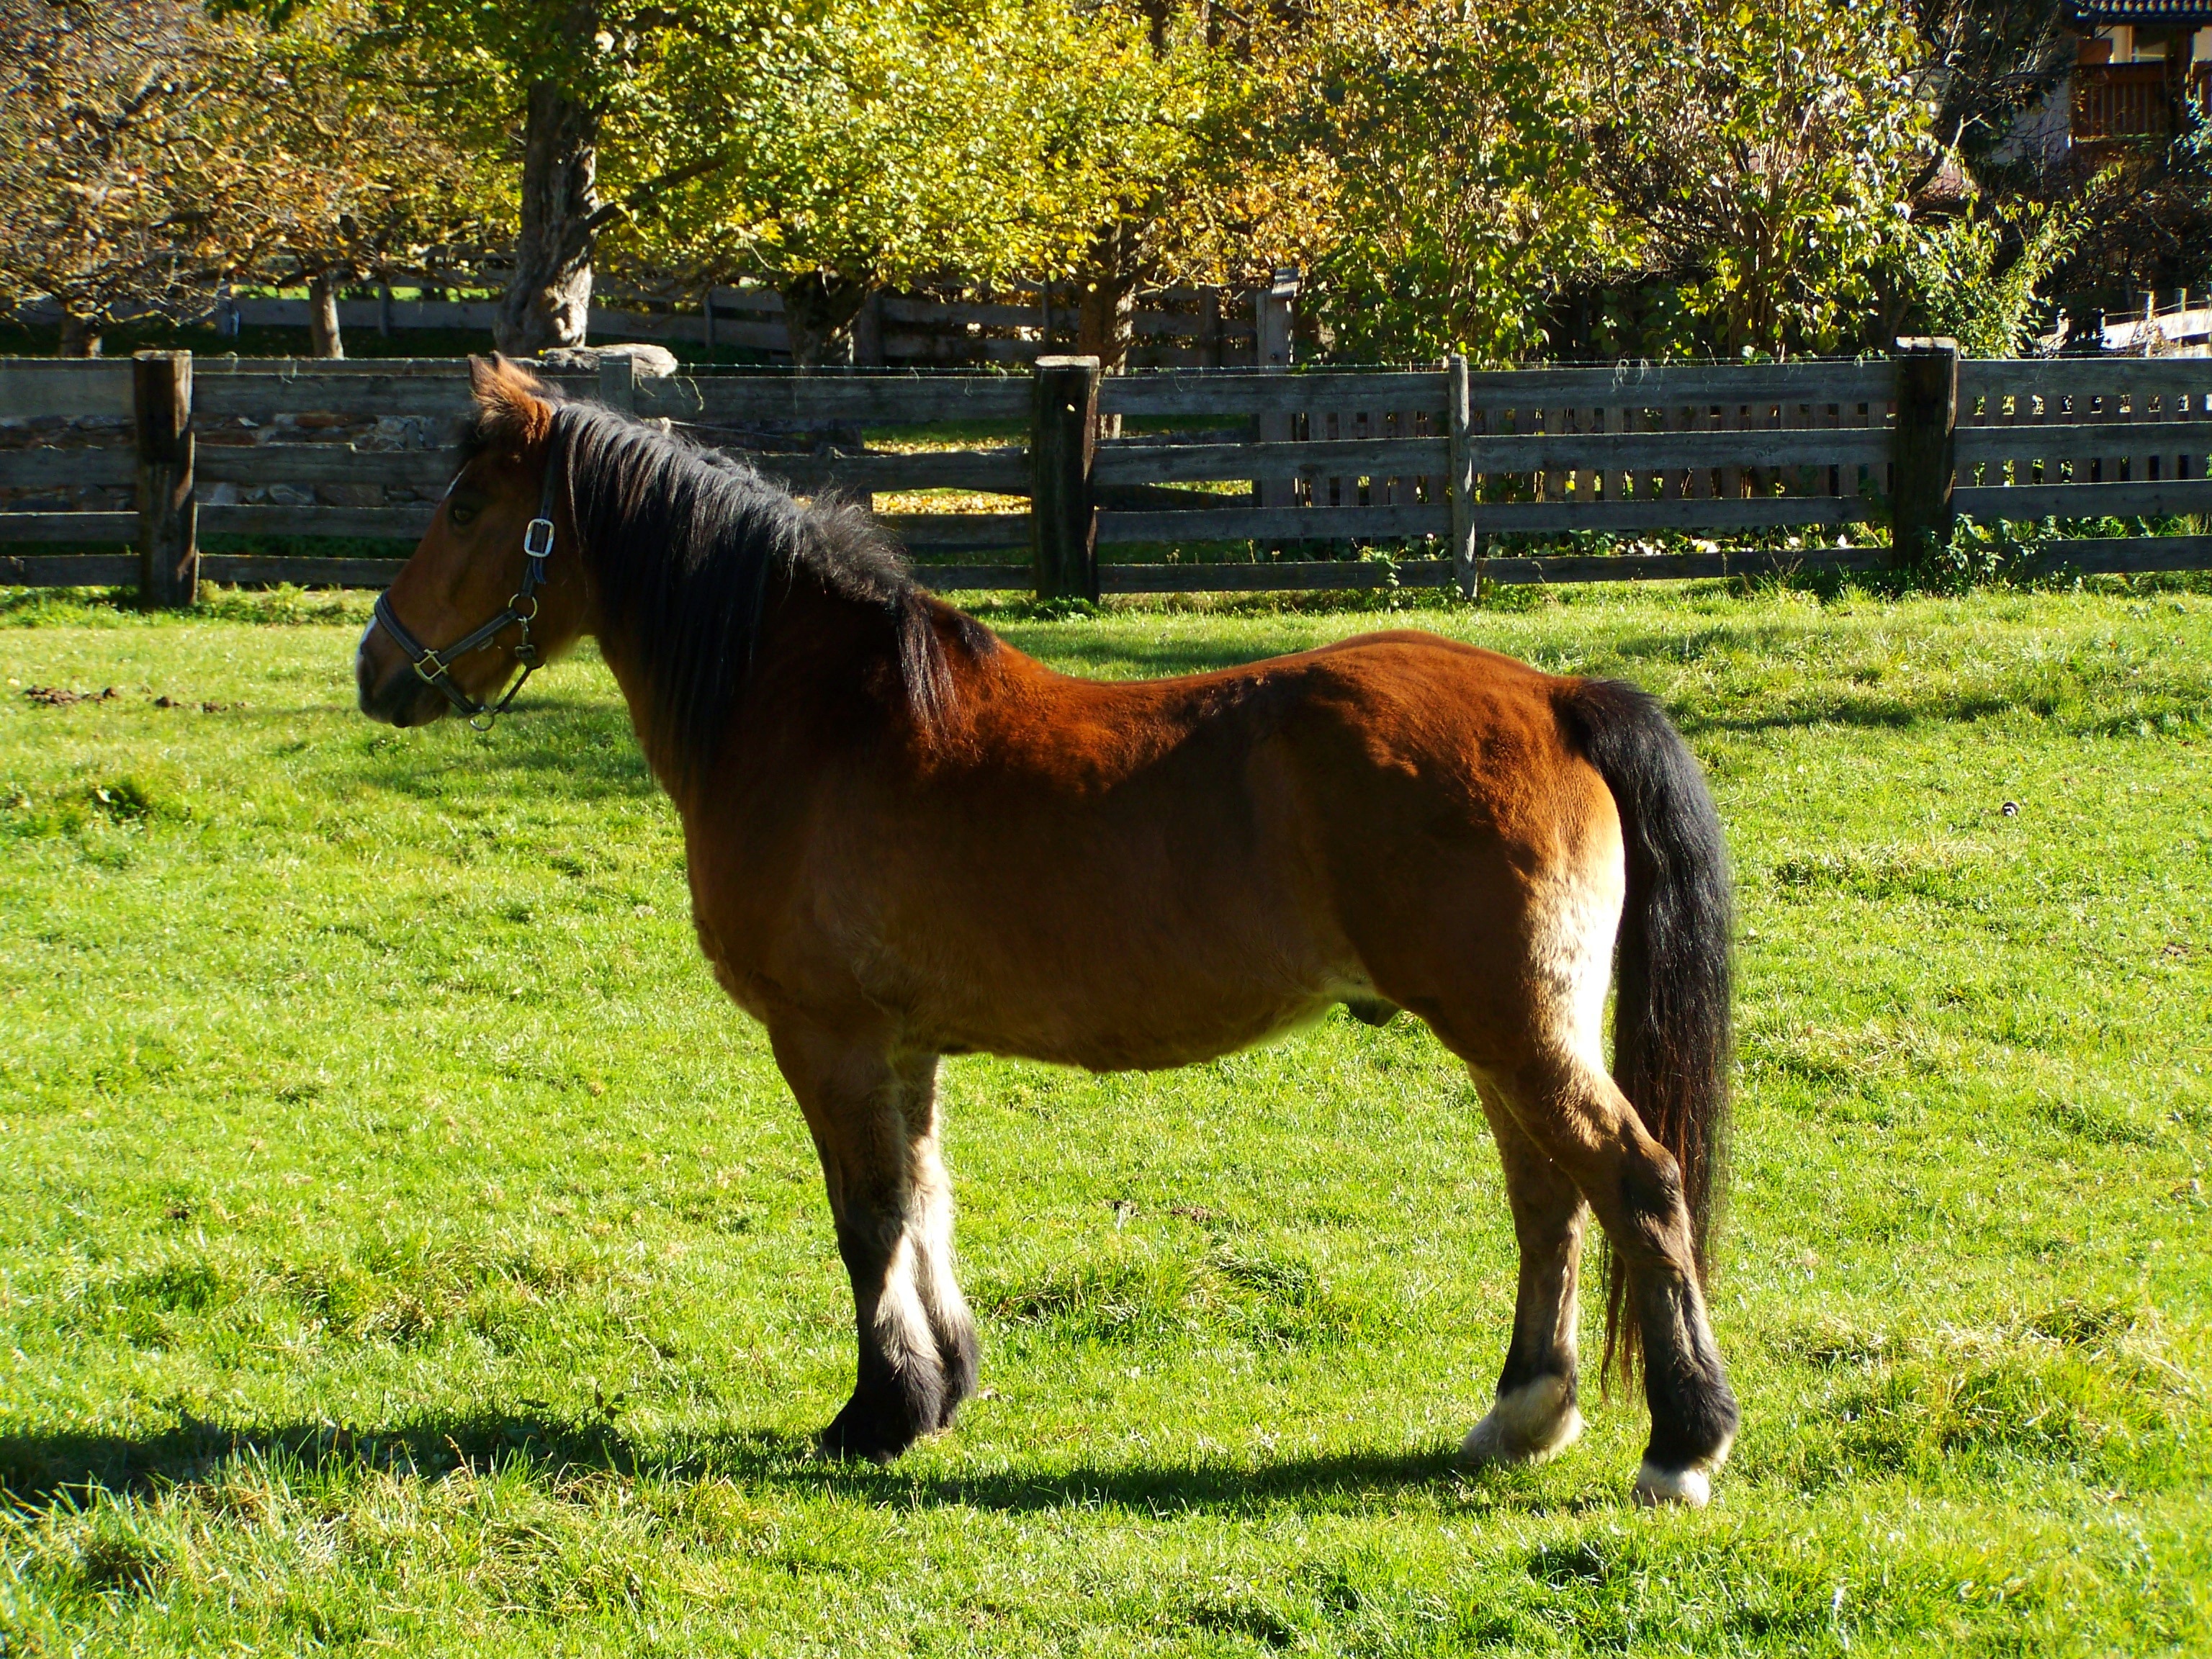
meadow, animal, pasture, grazing, horse, mammal, stallion, mane, fauna, vertebrate, mare, foal, colt, ungulates, pack animal, brown horse, horse like mammal, mustang horse